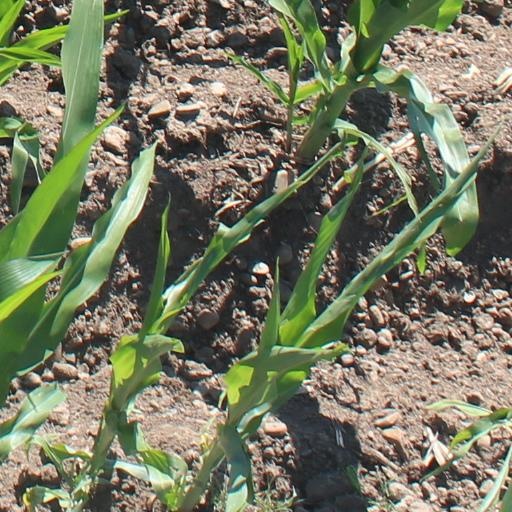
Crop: maize; corn